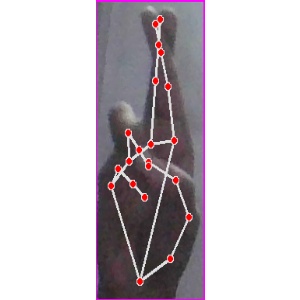
अक्षर: र